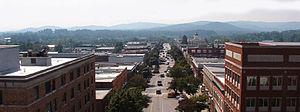
La ville de Hendersonville est le siège du comté de Henderson, dans l’État de Caroline du Nord, aux États-Unis. Sa population s’élevait à 13 137 habitants lors du recensement de 2010, estimée à 13 840 habitants en 2016.